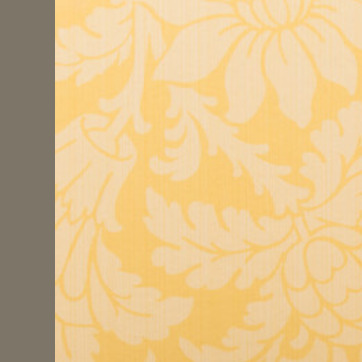
Material: wallpaper